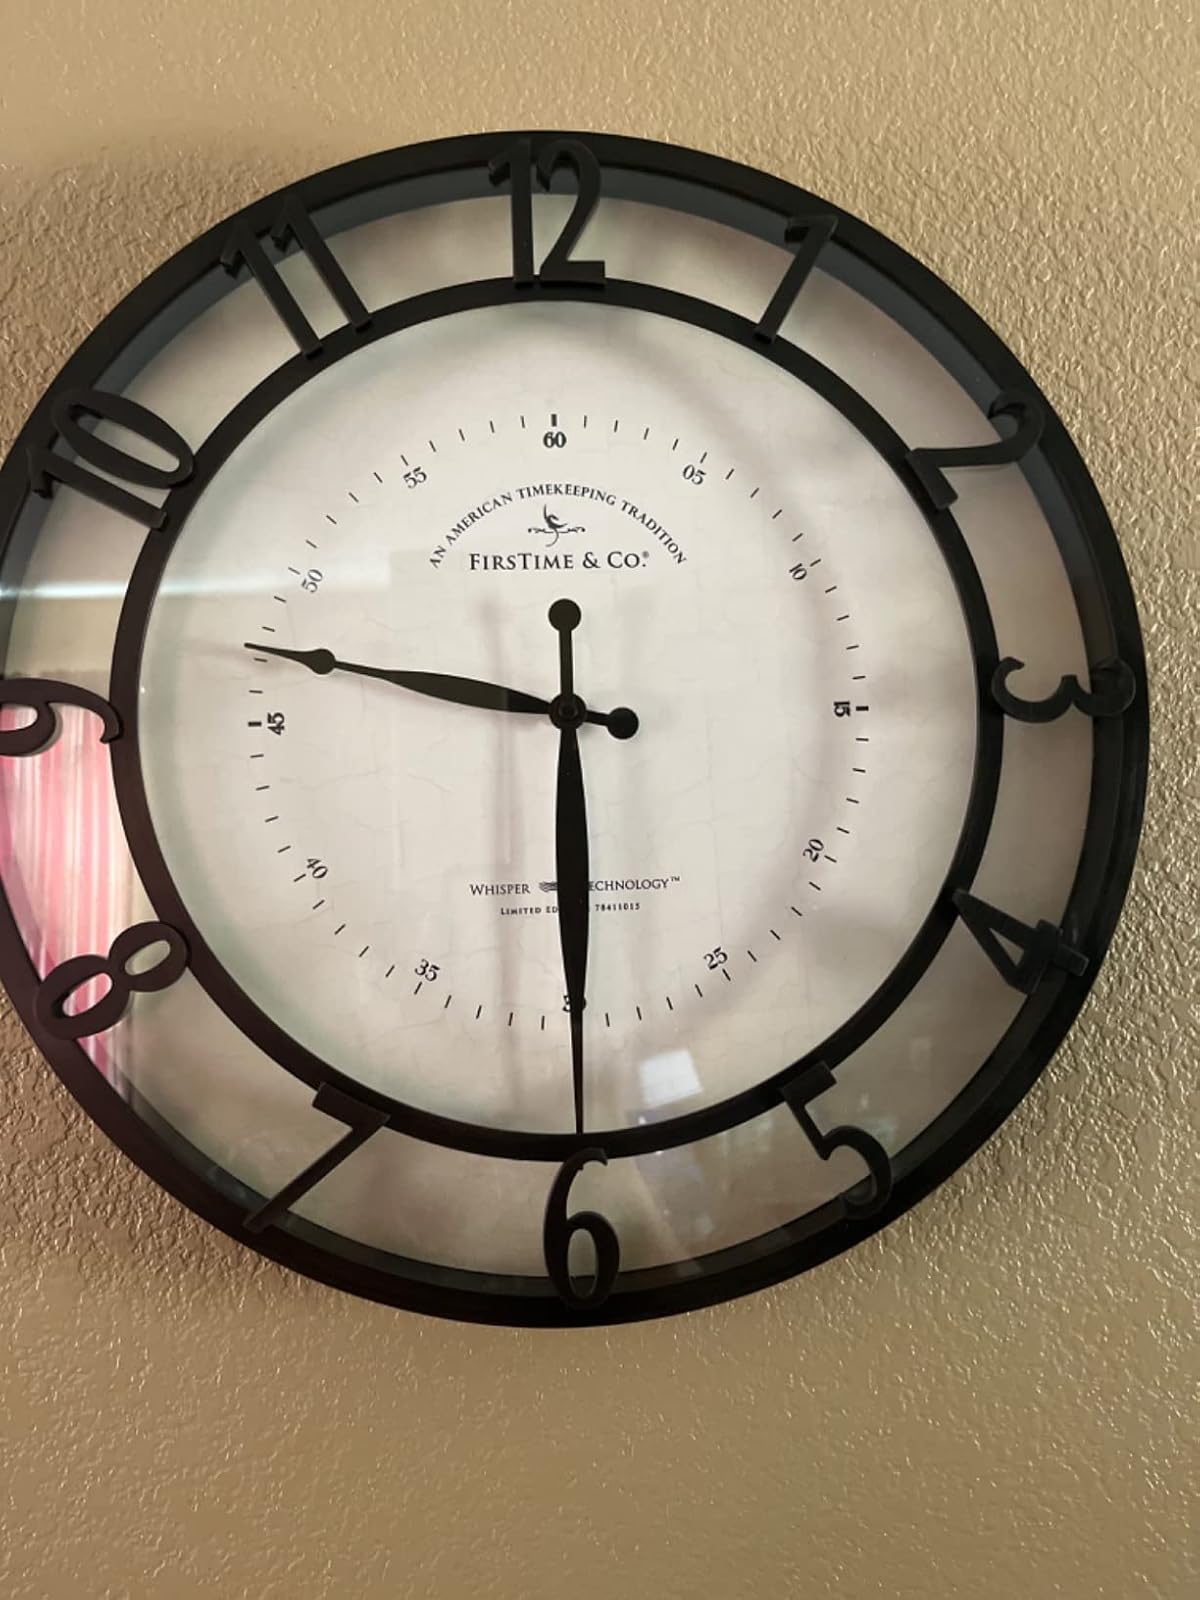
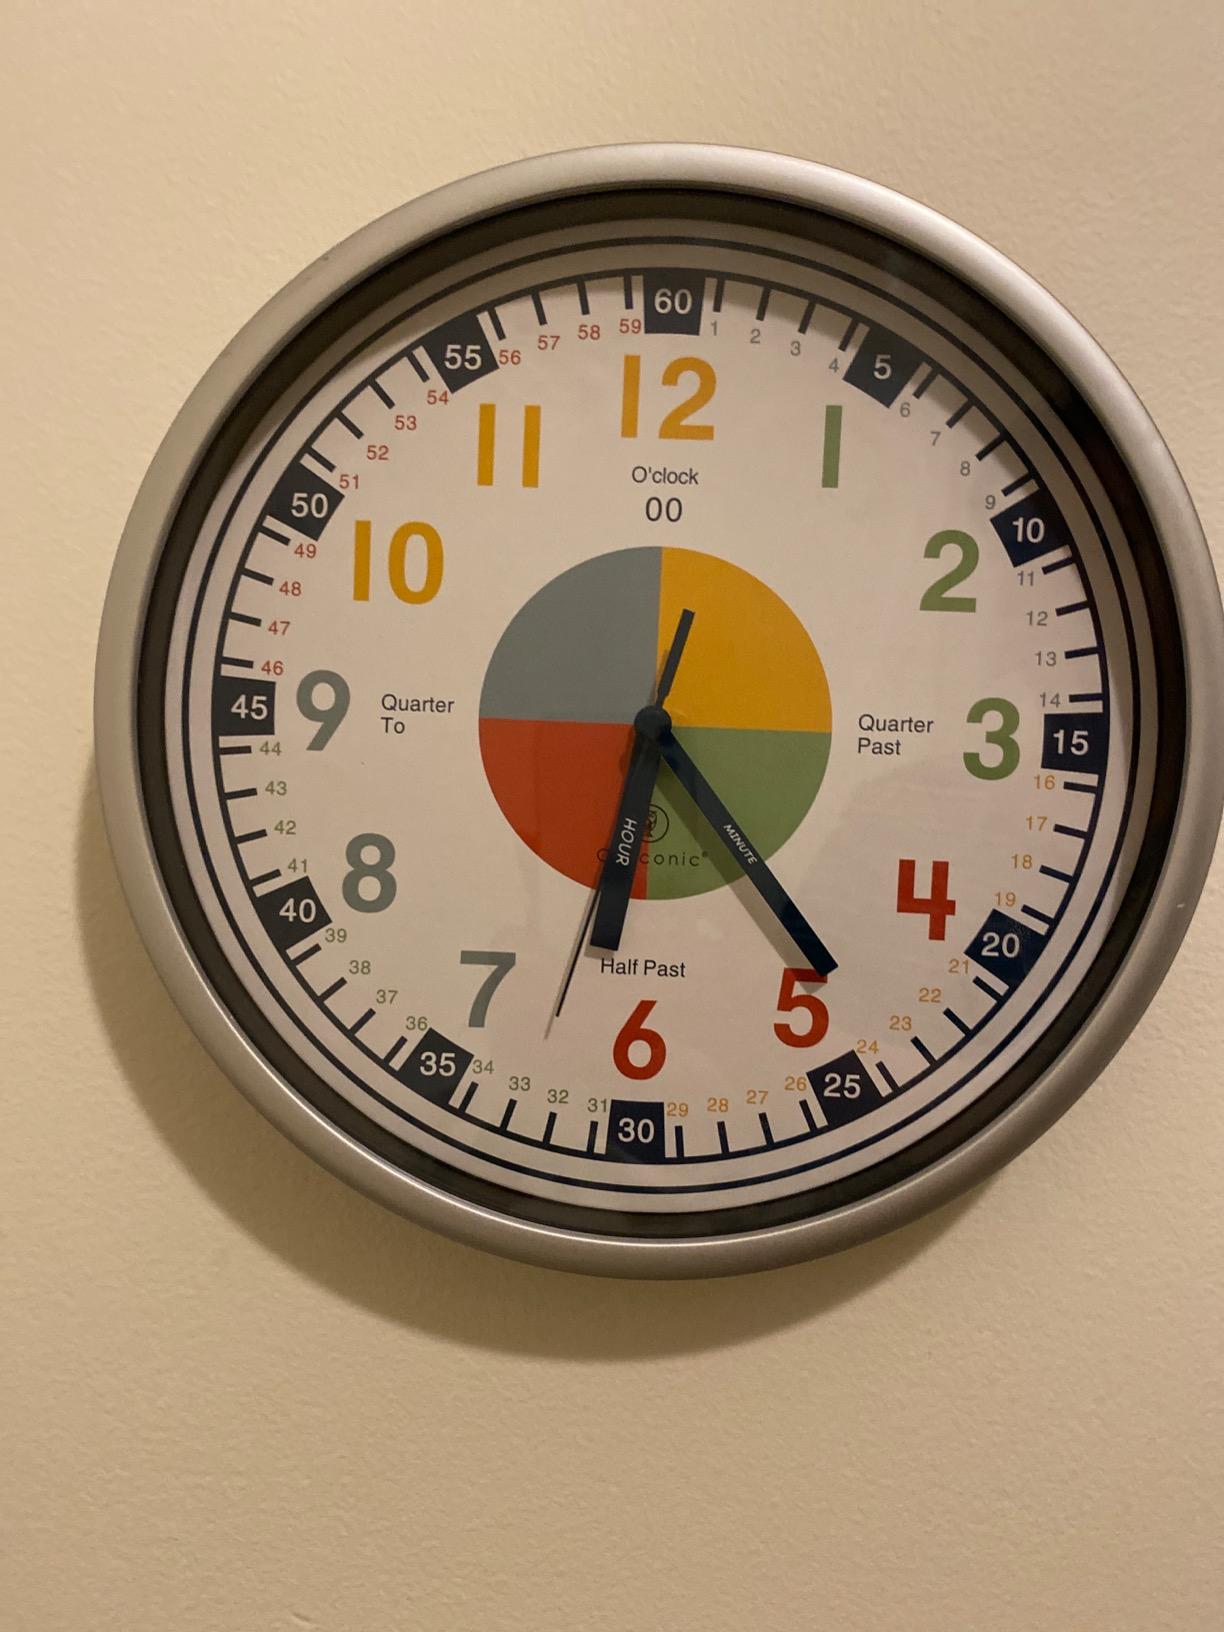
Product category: clock
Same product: no